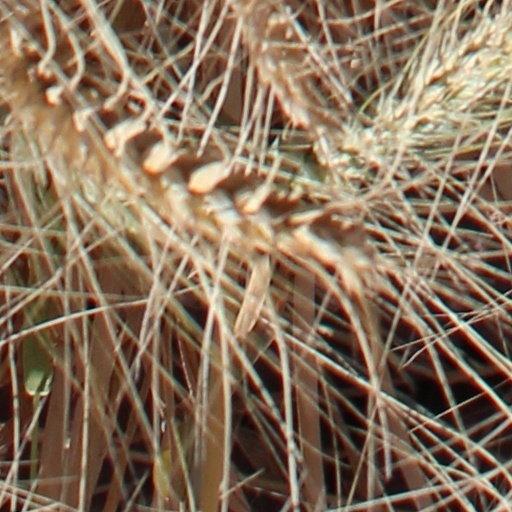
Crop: wheat